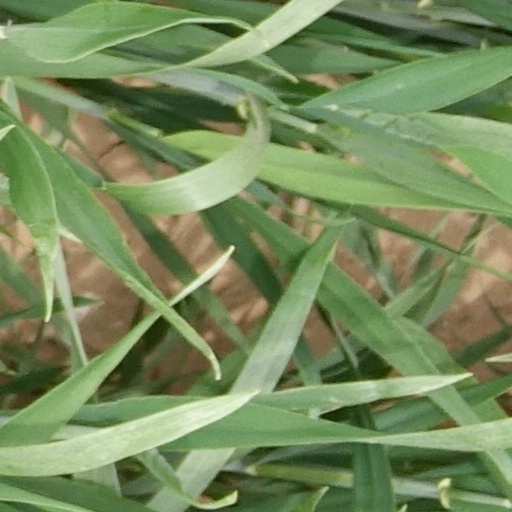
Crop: wheat